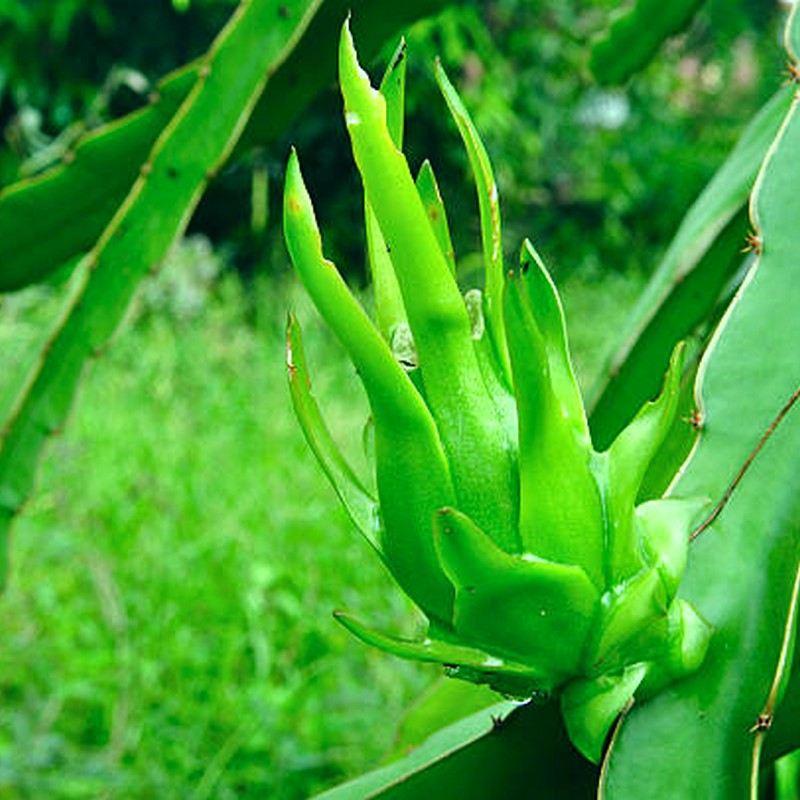
Label: Immature Dragon Fruit